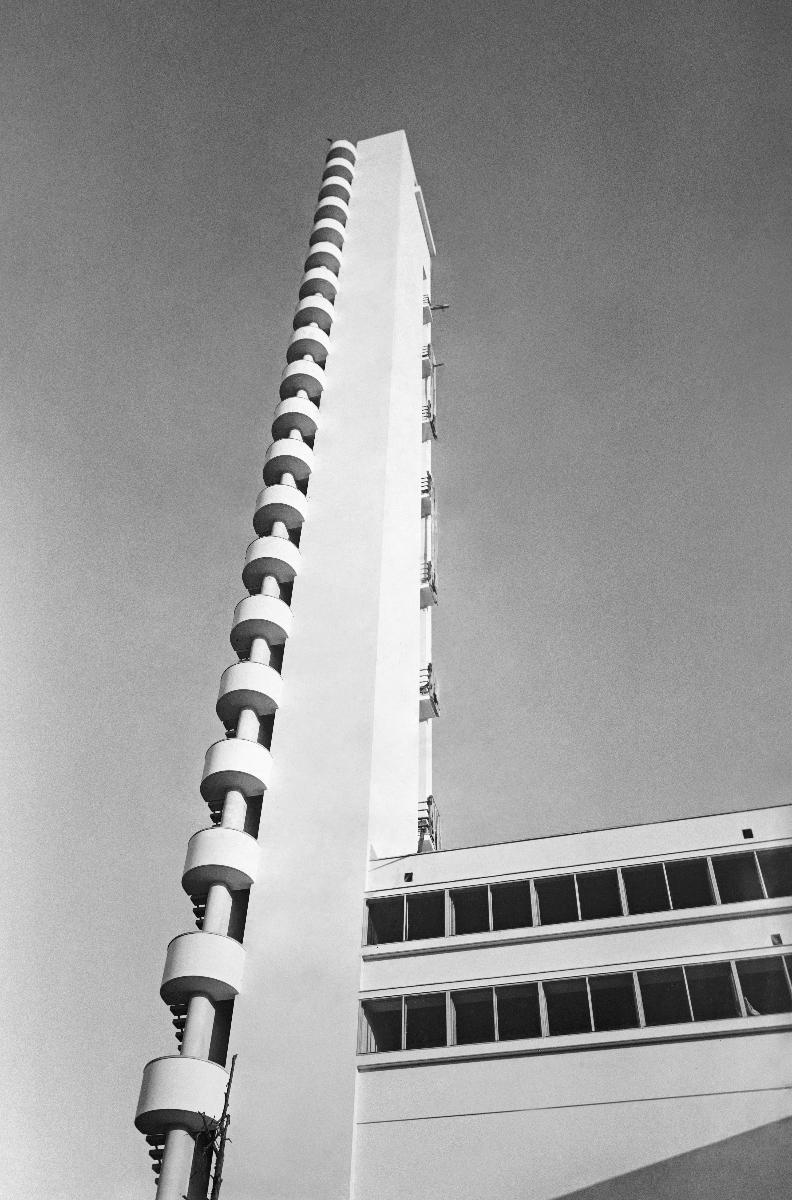
Helsingin Olympiastadion
Helsingfors Olympiastadion; Helsinki Olympic Stadium
sisällön kuvaus: Helsingin Olympiastadion maaliskuussa 1938. content description: Helsinki Olympic Stadium in March 1938. innehållsbeskrivning: Helsingfors Olympiastadion i mars 1938.
Kuvaaja: Sundström, Hugo, kuvaaja
Vuosi: 1938
Paikka: Suomi, Uusimaa, Helsinki
Aiheet: HBL; rakennukset; stadionit; tornit; buildings; stadiums; architecture; olympic stadiums; towers; byggnader; stadion; arkitektur; torn